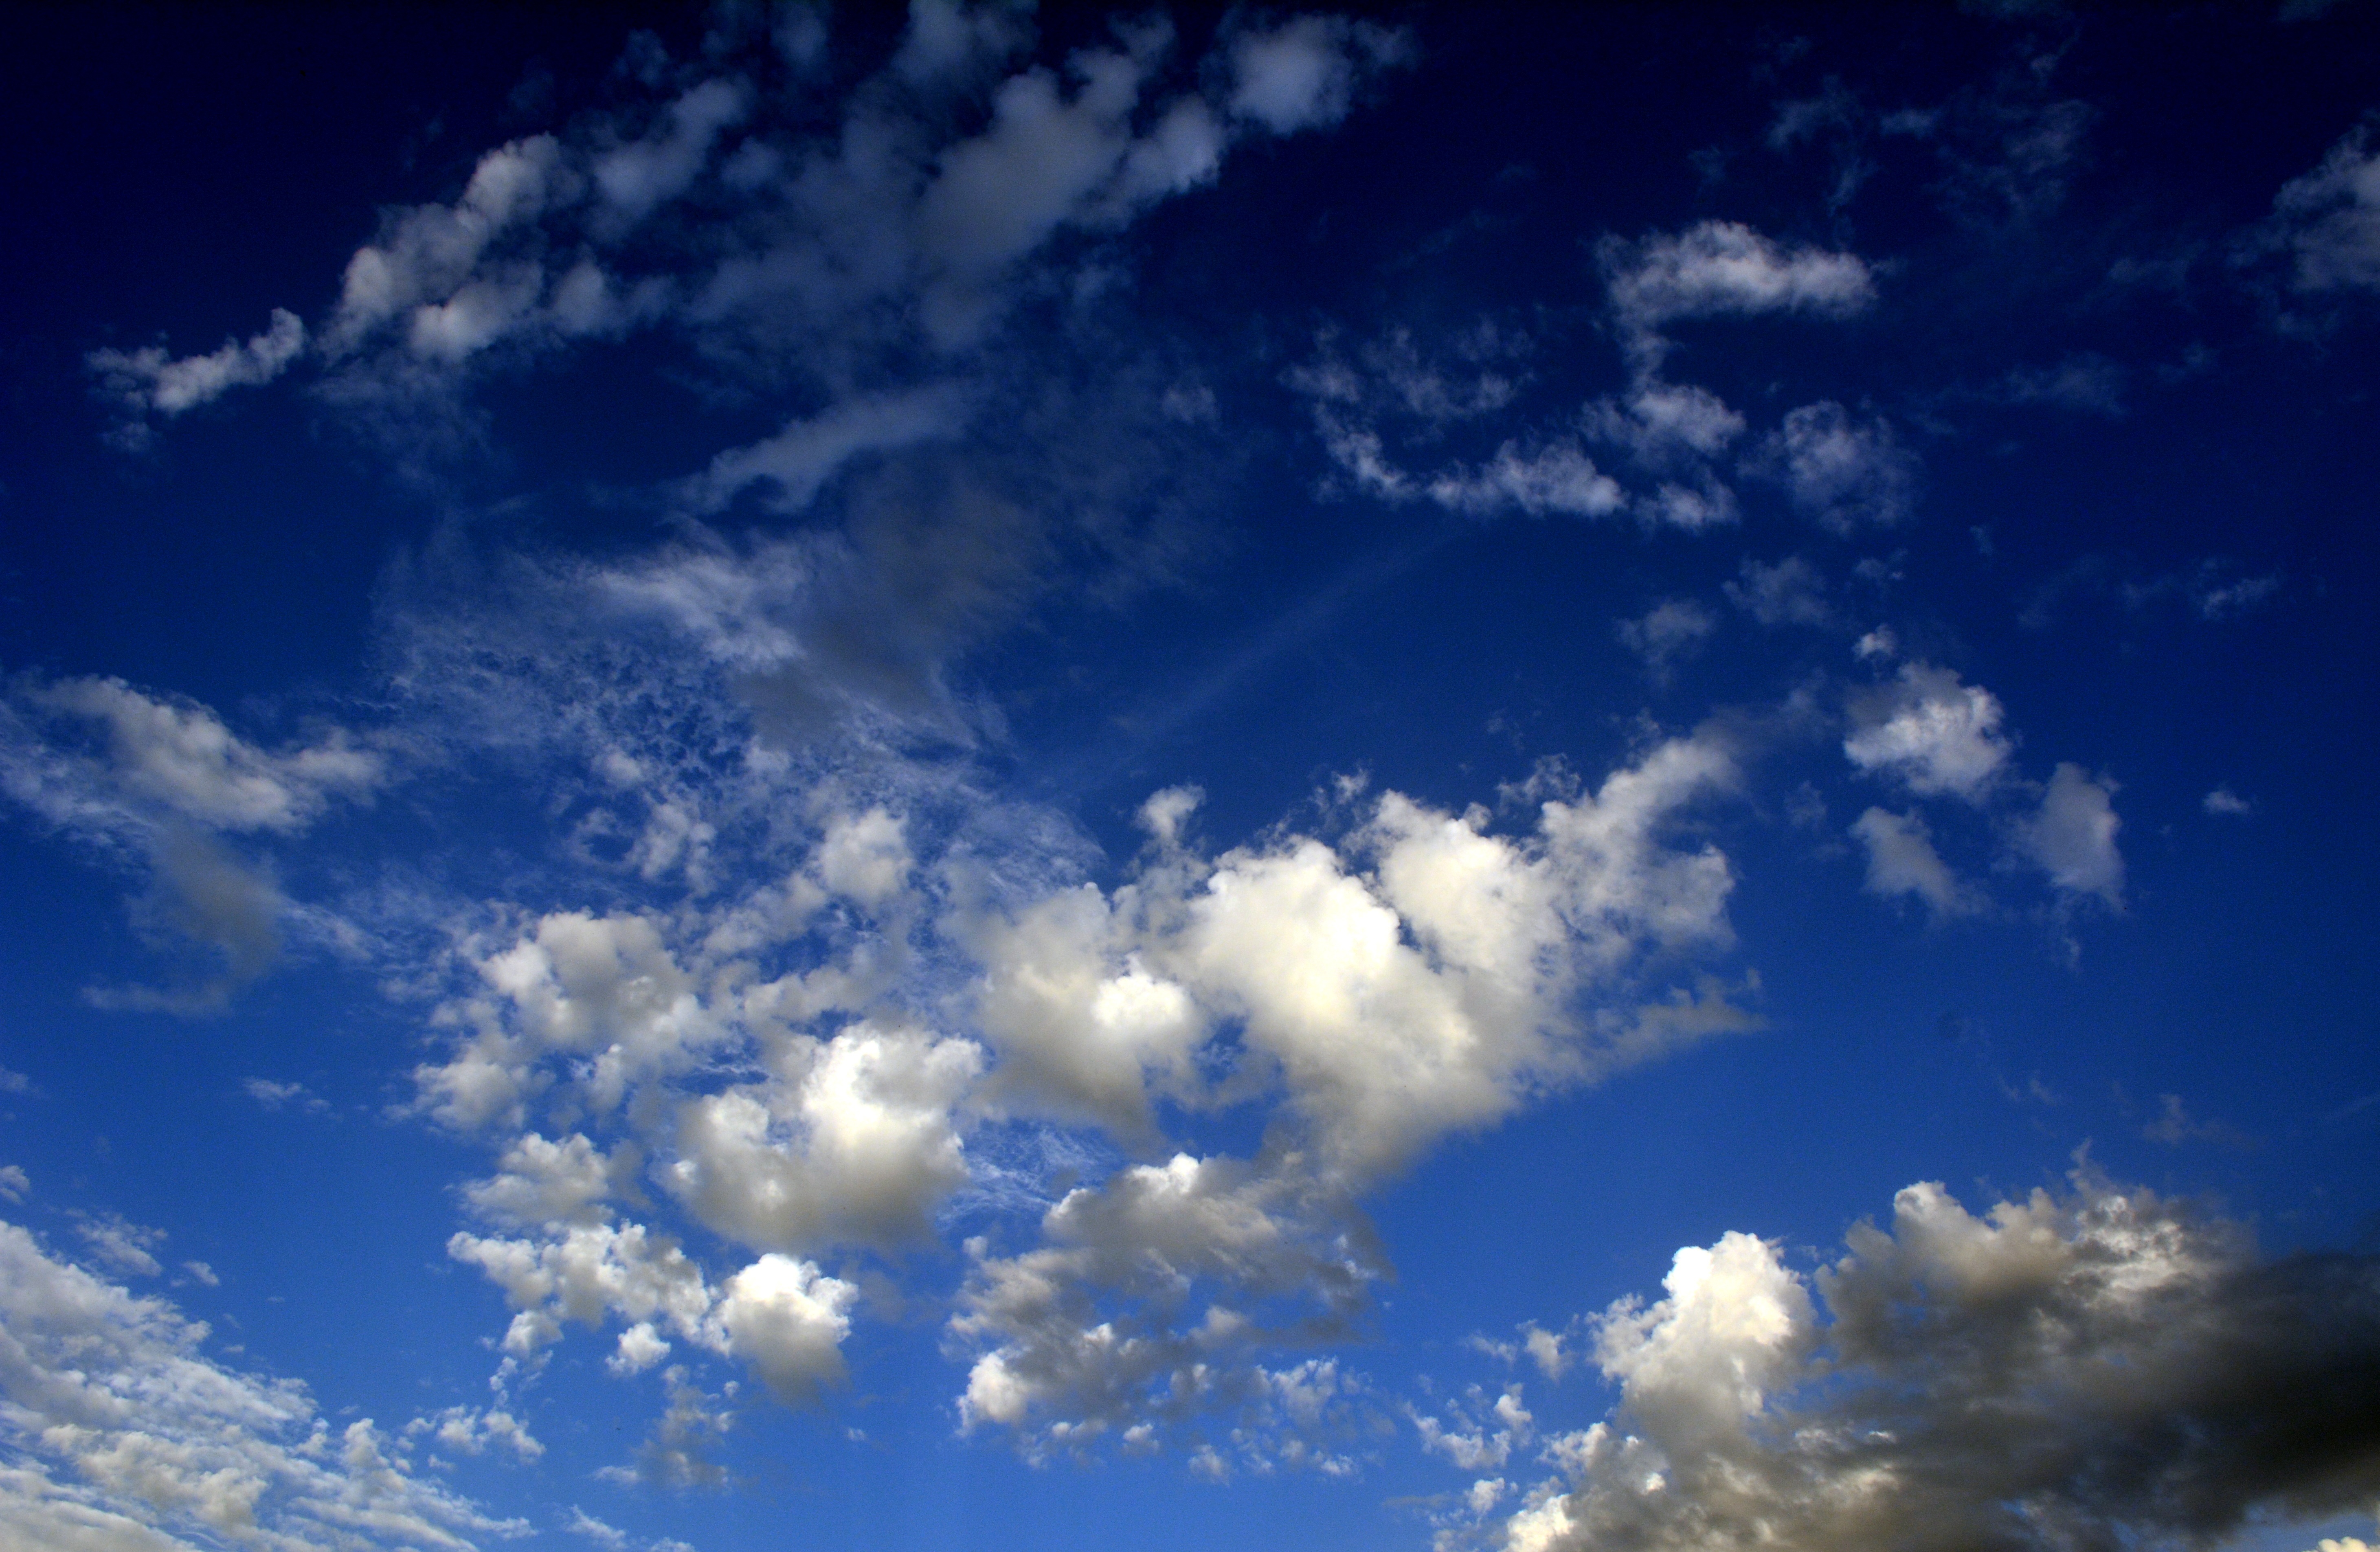
horizon, cloud, sky, sunlight, atmosphere, daytime, cumulus, blue, day, meteorological phenomenon